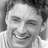
Emotion: happy